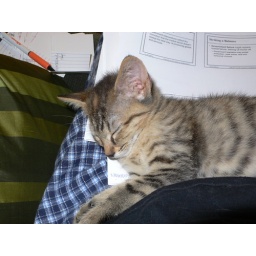
Napping in preparation for a full night of sleeping and being cute